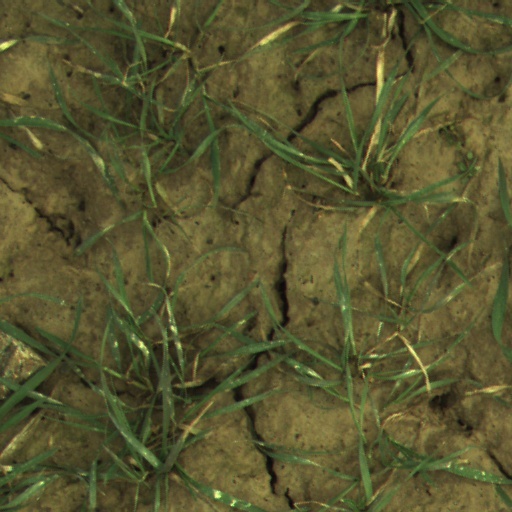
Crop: wheat